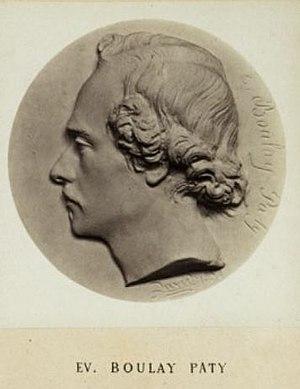
Évariste Boulay-Paty (1804-1864), médaillon par David d'Angers in Les médaillons de David d'Angers (1788-1856) réunis et publiés par son fils David d'Angers, Robert (1833-1912). 1867 (BNF, Gallica)
Évariste Boulay-Paty, né à Donges le 10 octobre 1804 et mort à Paris le 7 juin 1864, est un poète romantique français.